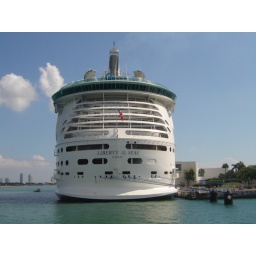
Miami from the Island Queen boat tour  cruise ship in port of miami